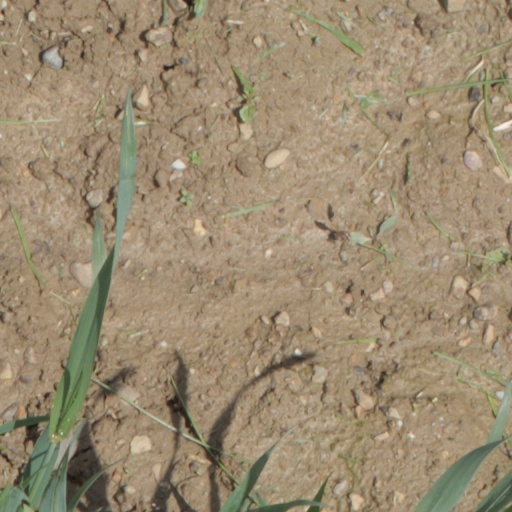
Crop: wheat